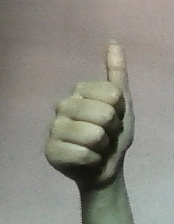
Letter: aleff